Capitol Loop

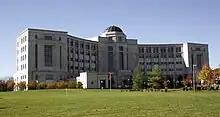
Photograph

At Allegan Street, the Capitol Loop became a one-way pair. Eastbound traffic continued on Allegan Street, passing to the south of the Hall of Justice, home to the Michigan Supreme Court. Westbound traffic was carried on Ottawa Street, one block to the north of Allegan Street. The Hall faces Butler Boulevard, which provides access from Allegan and Ottawa streets. Past Butler Boulevard, traffic passed the north side of the Library of Michigan and Historical Center complex. Between Pine Street and Capitol Avenue, Allegan Street continues south of the Michigan State Capitol. Allegan Street ends at a one-way street, Grand Avenue, and eastbound Capitol Loop turned north on this three-lane street.